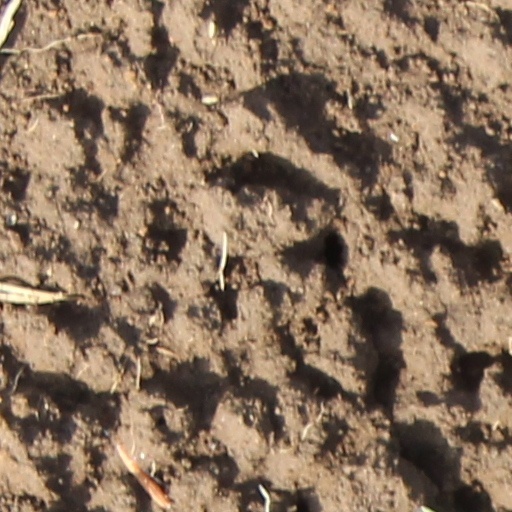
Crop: wheat